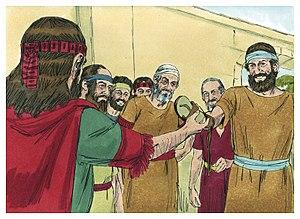
Illustration biblique du livre de la Ruth chapitre 4 עברית: 4 האיור המקראי של change me! פרק हिन्दी: {{{hi}}} अध्याय change me! की पुस्तक की बाइबिल चित्रण Bahasa Indonesia: Ilustrasi Alkitab dari Kitab Rut pasal 4 Italiano: Illustrazione biblica del libro della change me! Capitolo 4 日本語: change me!4章の本の聖書の実例 Jawa: Ilustrasi Alkitab saking Kitab Rut pasal 4 한국어: change me! 4 장 장부의 성경 그림 Bahasa Melayu: Ilustrasi Alkitab dari Kitab Rut pasal 4